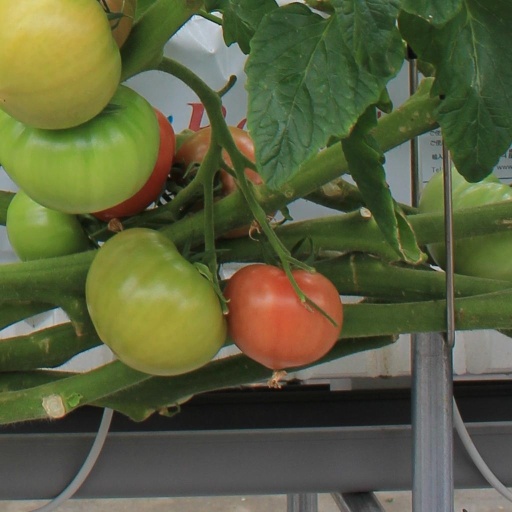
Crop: tomato